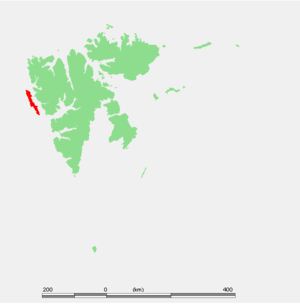
Prins Karls Forland, Forlandet ou île du Prince-Charles est une île dans l'archipel arctique du Svalbard.